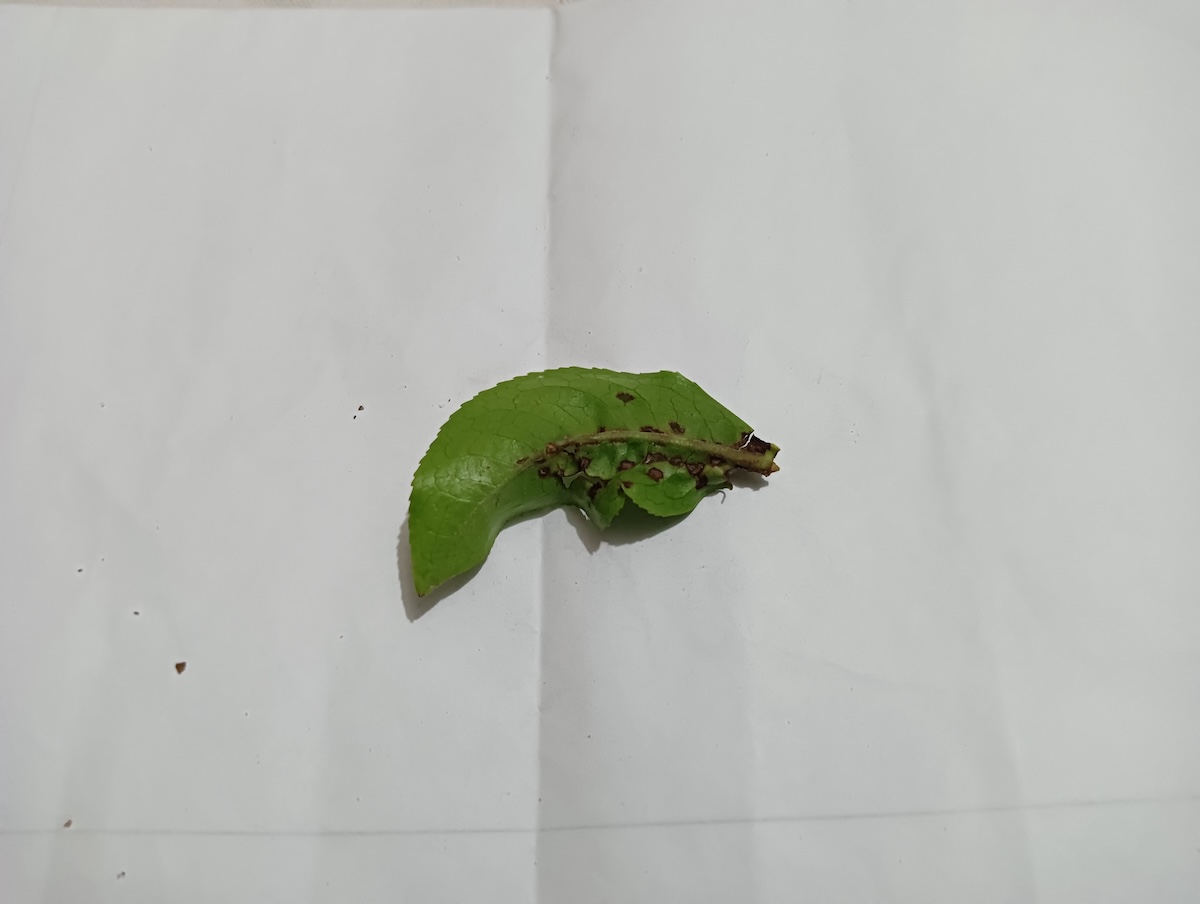
Label: Helopeltis